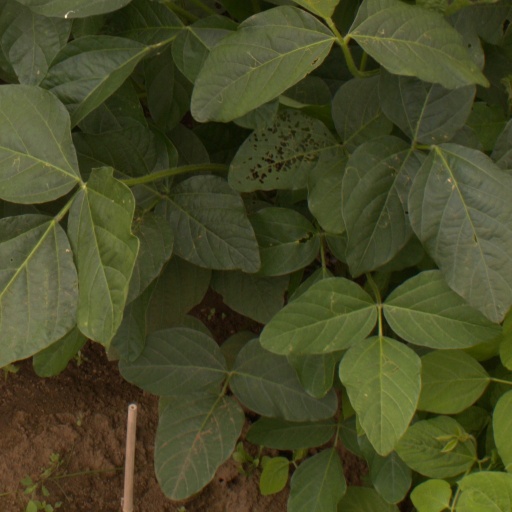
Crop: soybean